Harold Robinson (dancer)

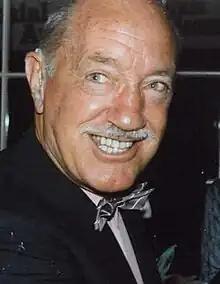
Robinson in 1983

Harold George Robinson (9 January 1919 – March 2012) was a New Zealand soldier in the World War II, a wartime female impersonator, and later a ballet dancer and a choreographer. He was the first New Zealander to perform with the Sadler's Wells Ballet (Royal Ballet) on a scholarship.